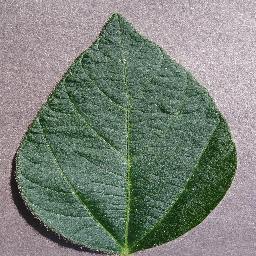
Label: Soybean___healthy